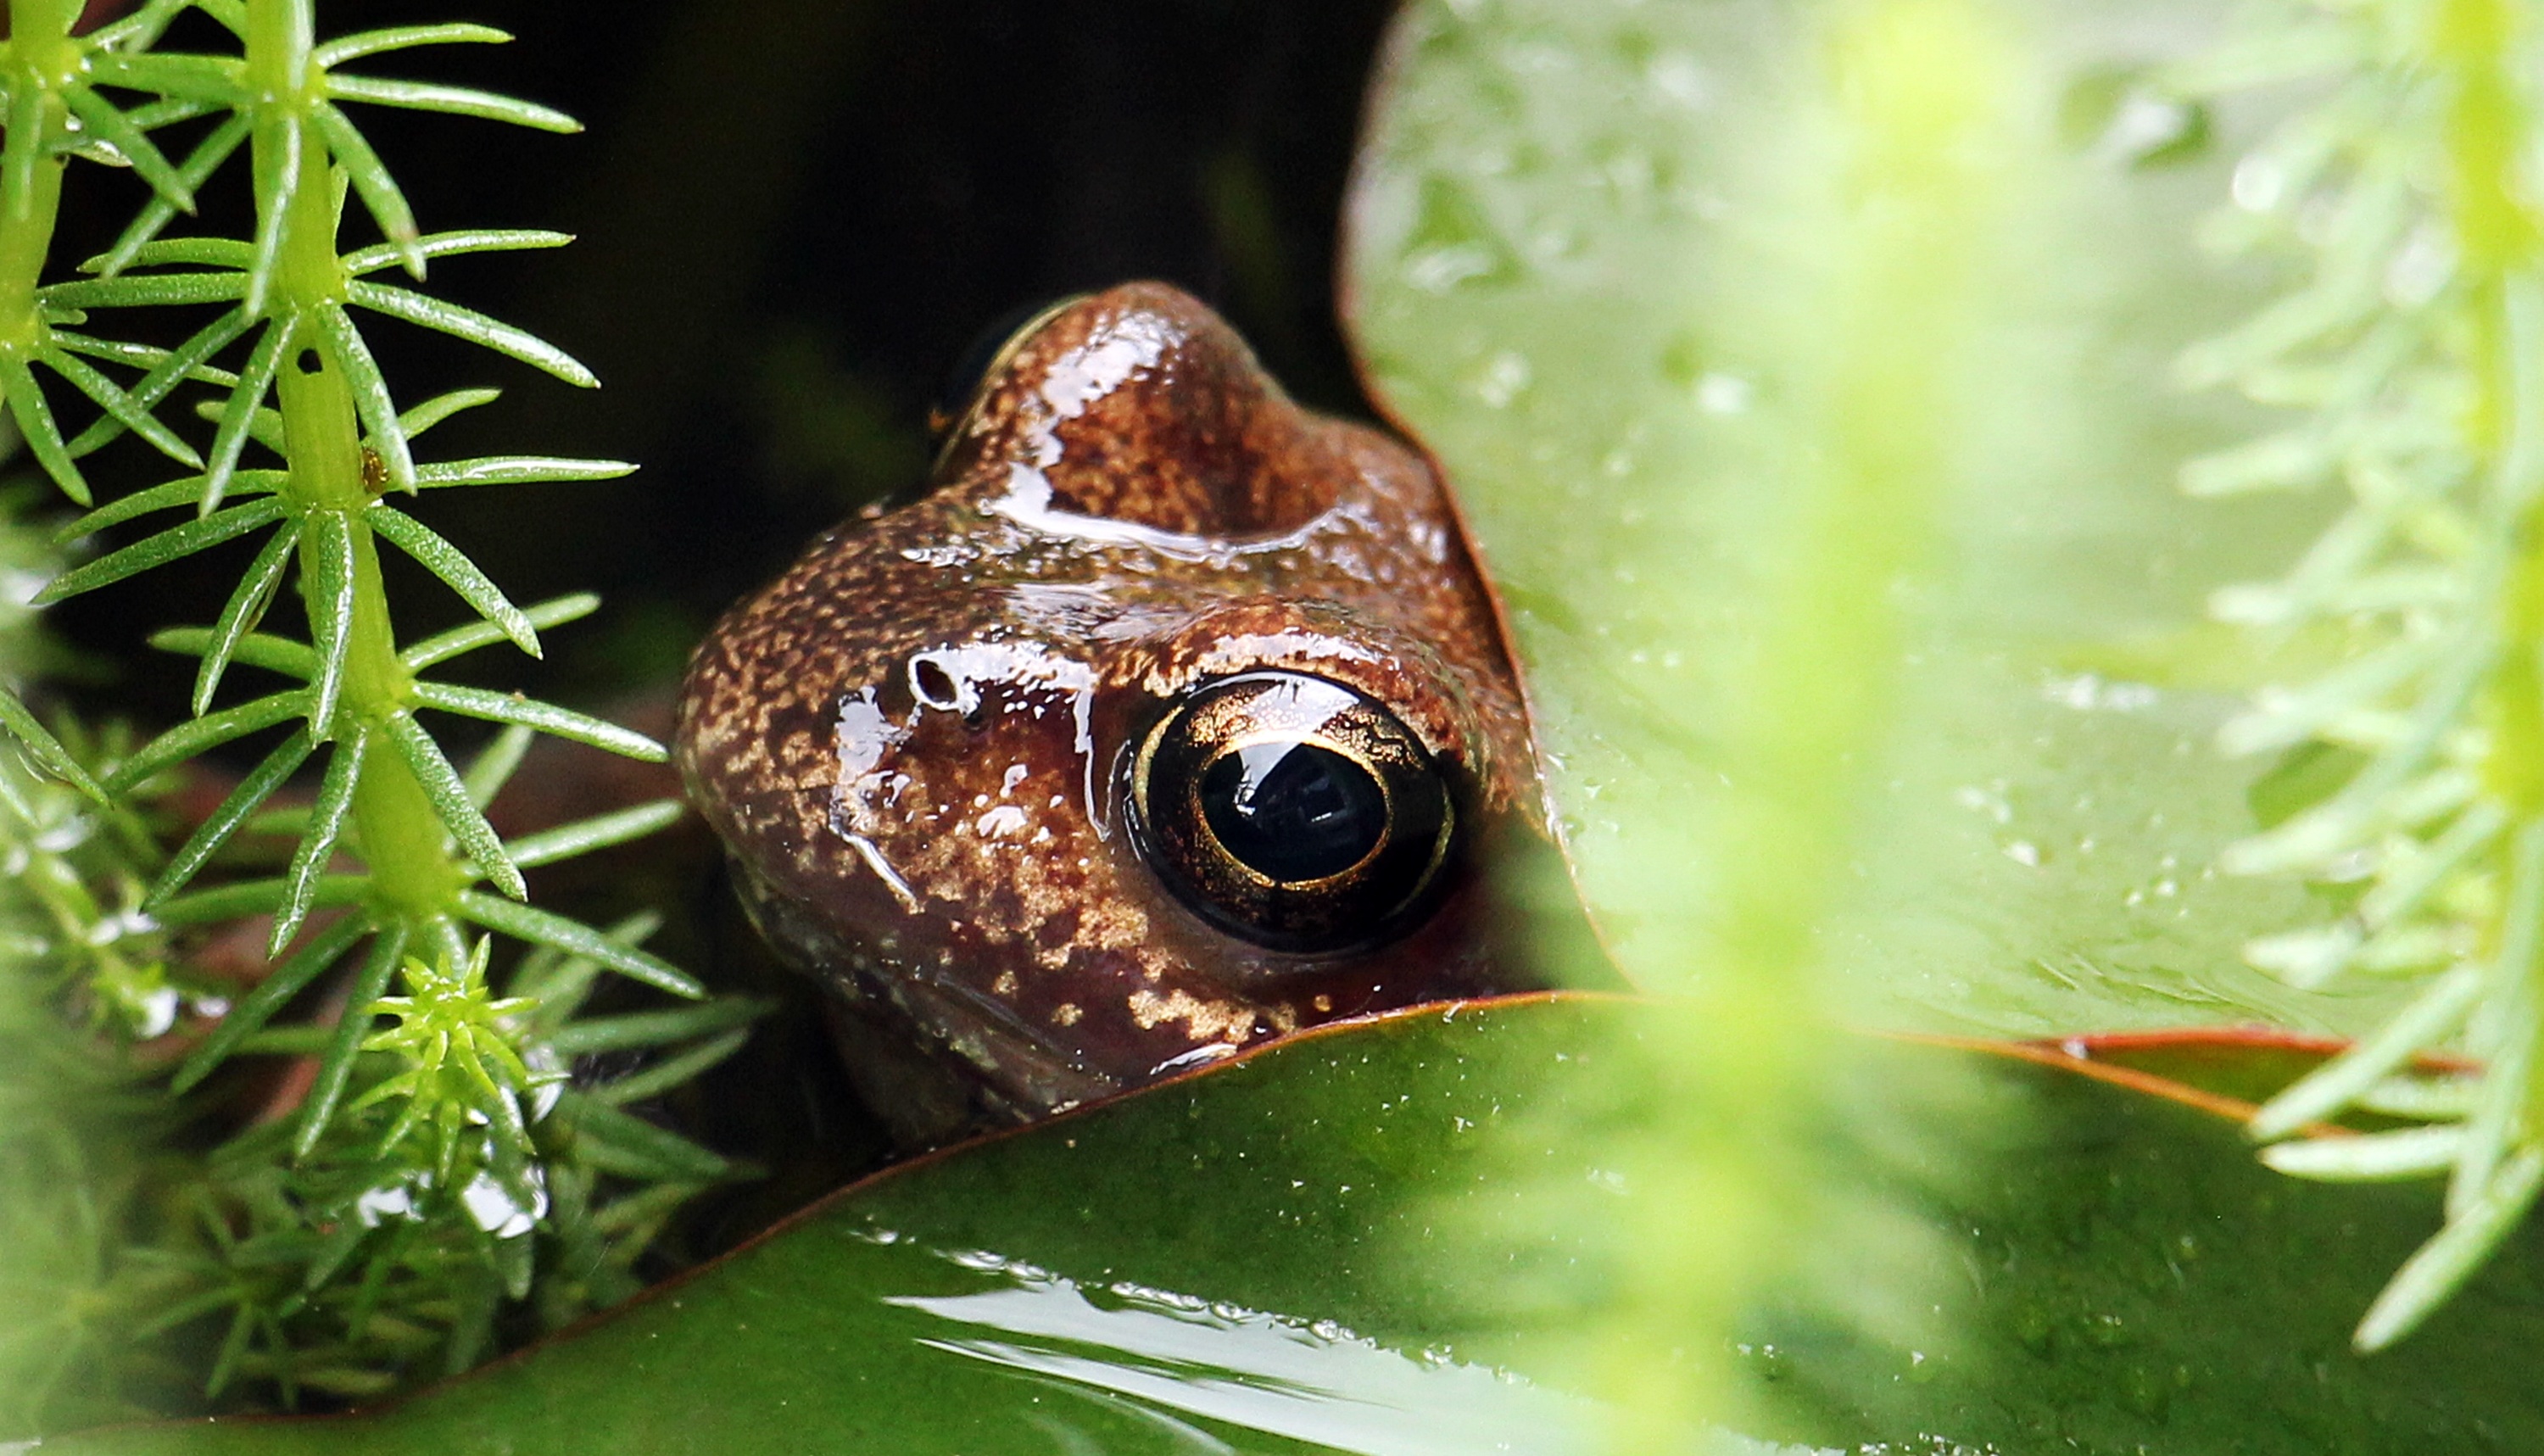
water, nature, plant, rain, leaf, animal, pond, wildlife, green, biology, frog, amphibian, aquatic plant, flora, fauna, lily pad, tree frog, close up, hide, lurking, vertebrate, amphibians, hidden, water lilies, animal world, wildlife photography, nuphar, macro photography, garden pond, pond inhabitants, biotope, nuphar pumila leaf, bullfrog, ranidae, frog in the pond